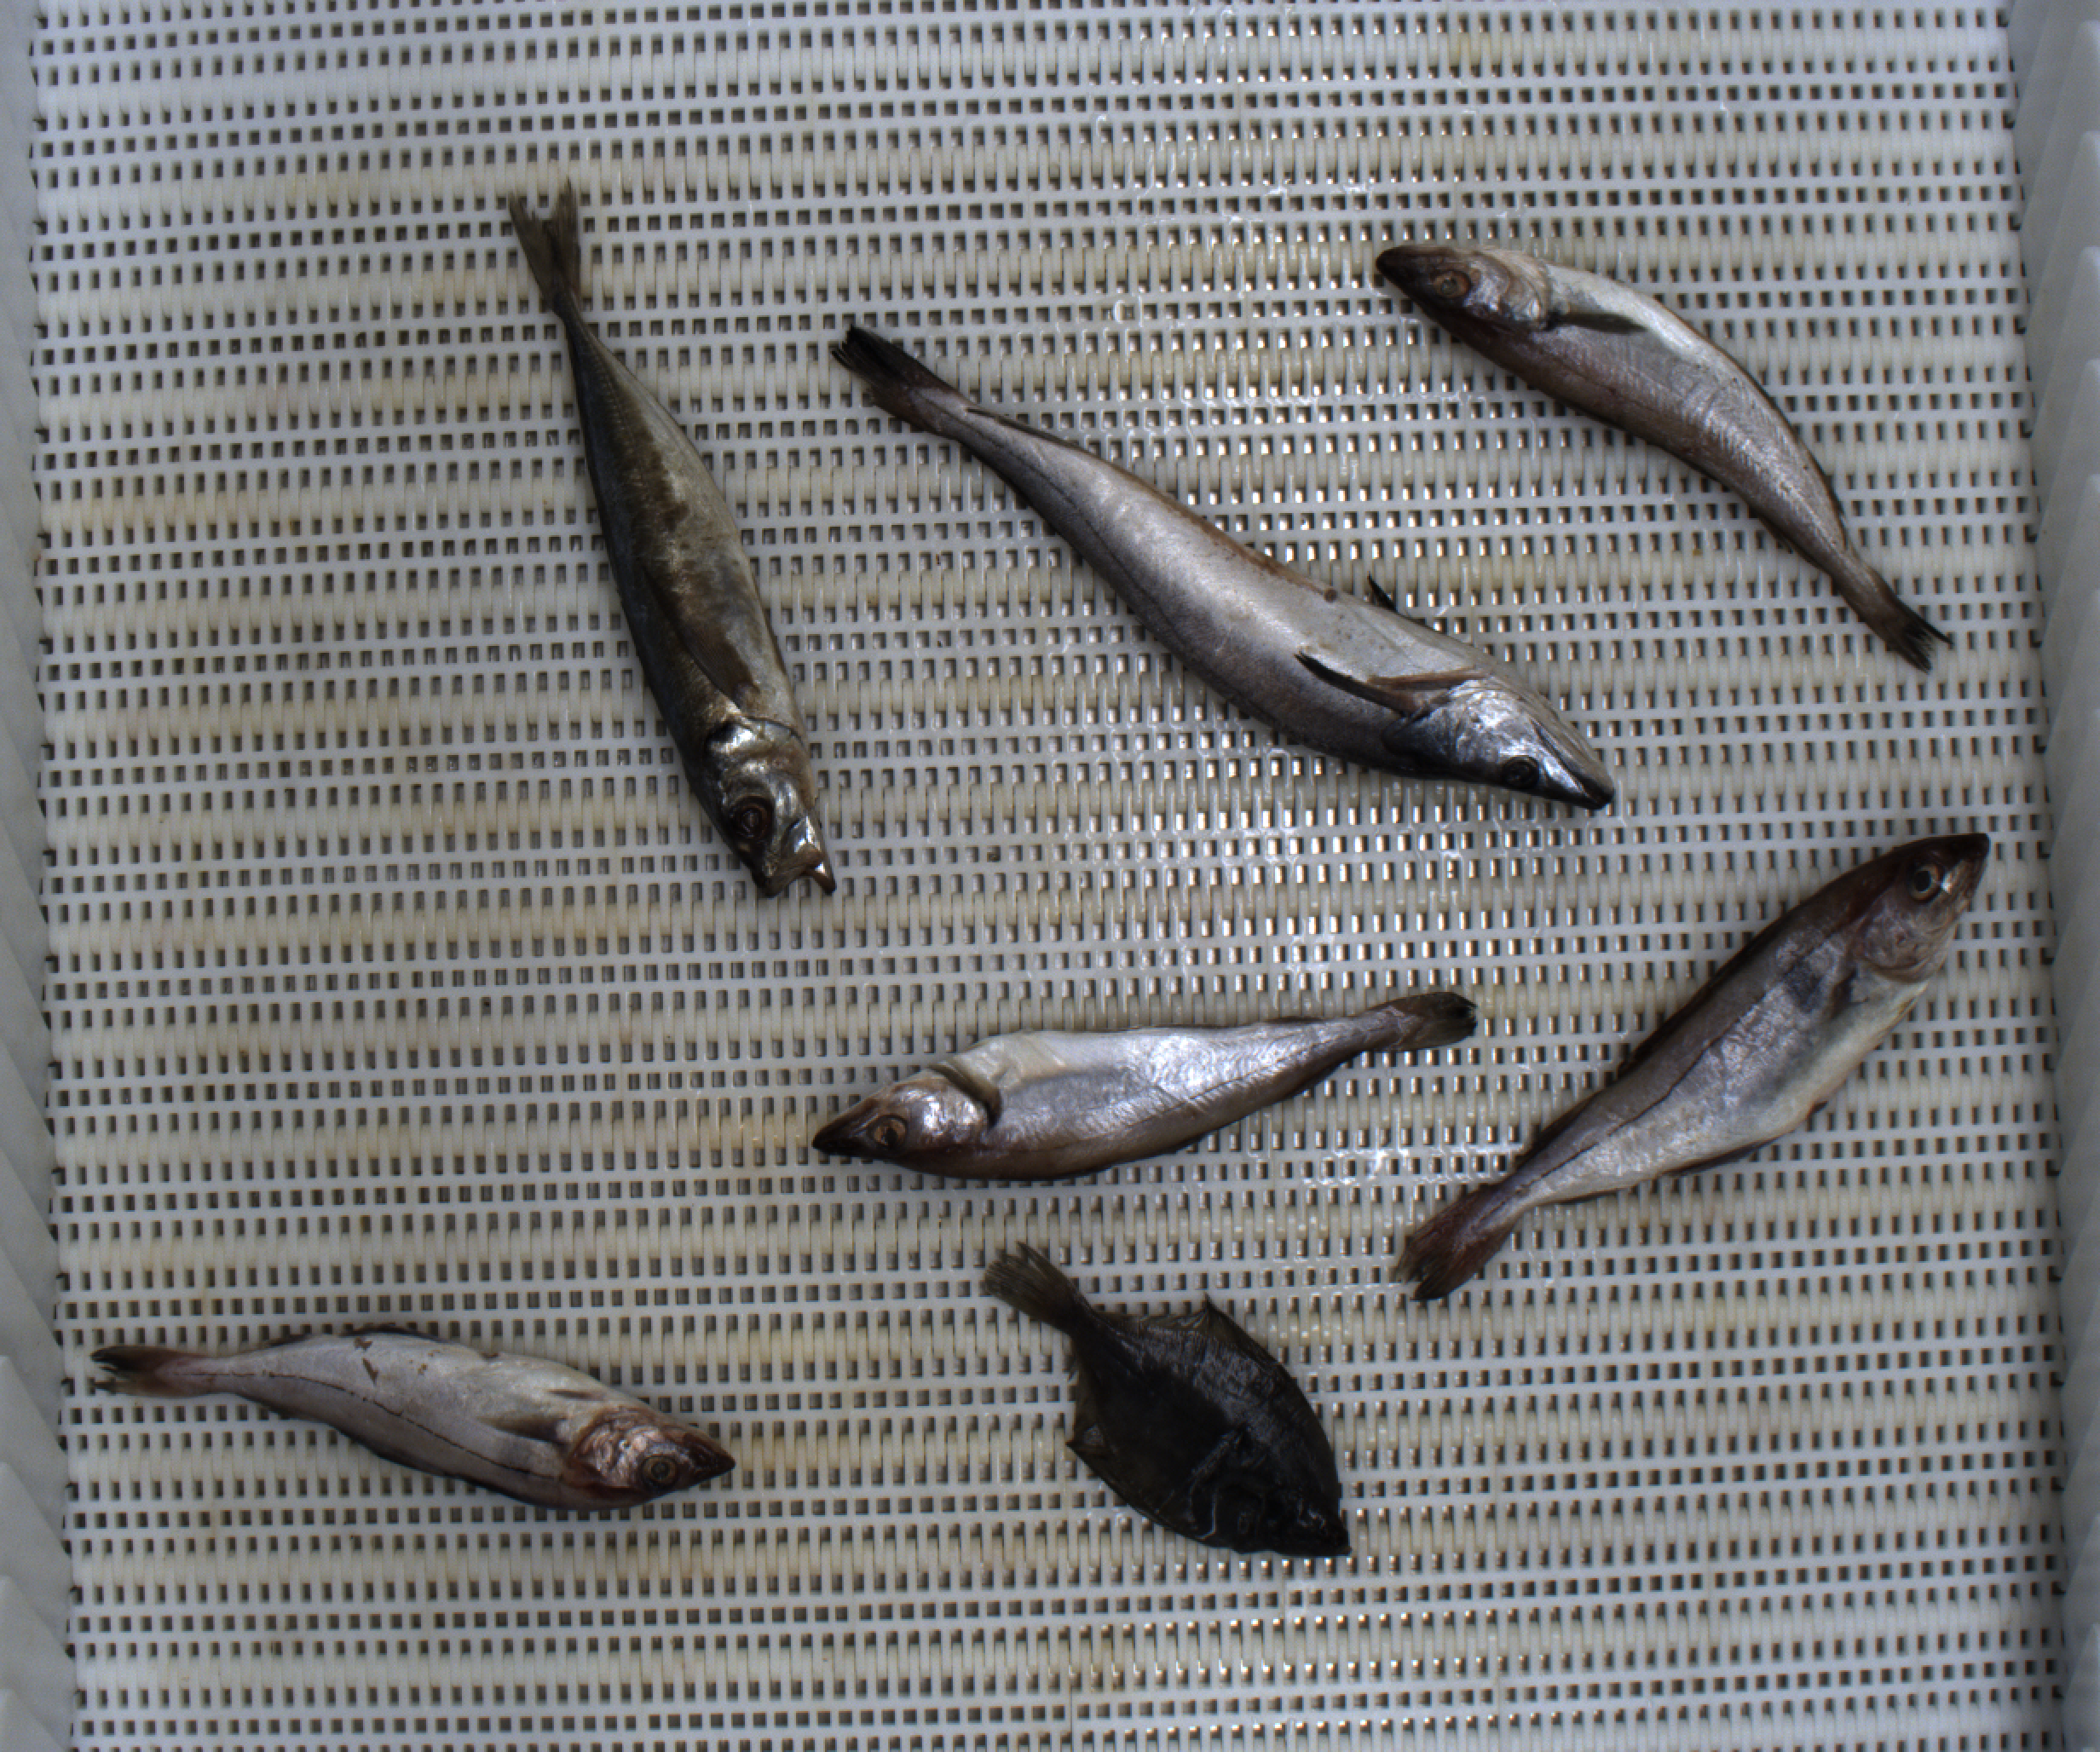
Total fish: 7
Cod: 0
Haddock: 2
Whiting: 2
Hake: 1
Horse mackerel: 1
Saithe: 0
Other: 1